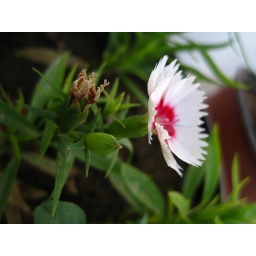
Carnation-like flowers. White with deep pink hearts. RO0.500/pot. Each pot had three plants in it.